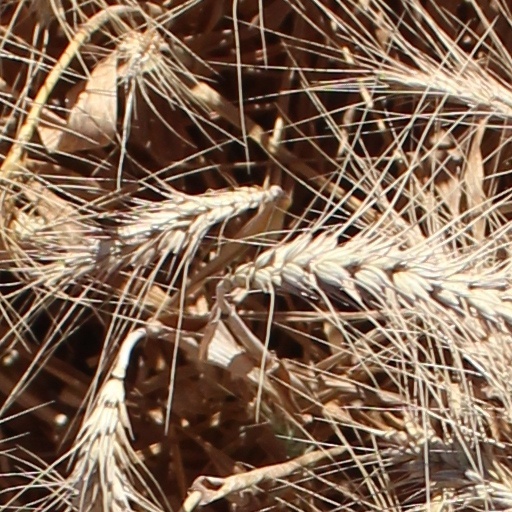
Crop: wheat